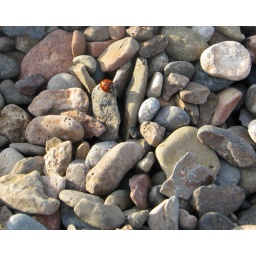
The beach is all rock at Salter's Point in Steilacoom, WA. I found this little treasure.